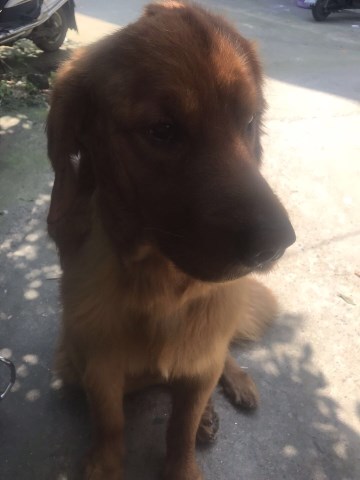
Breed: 5355-n000126-golden_retriever